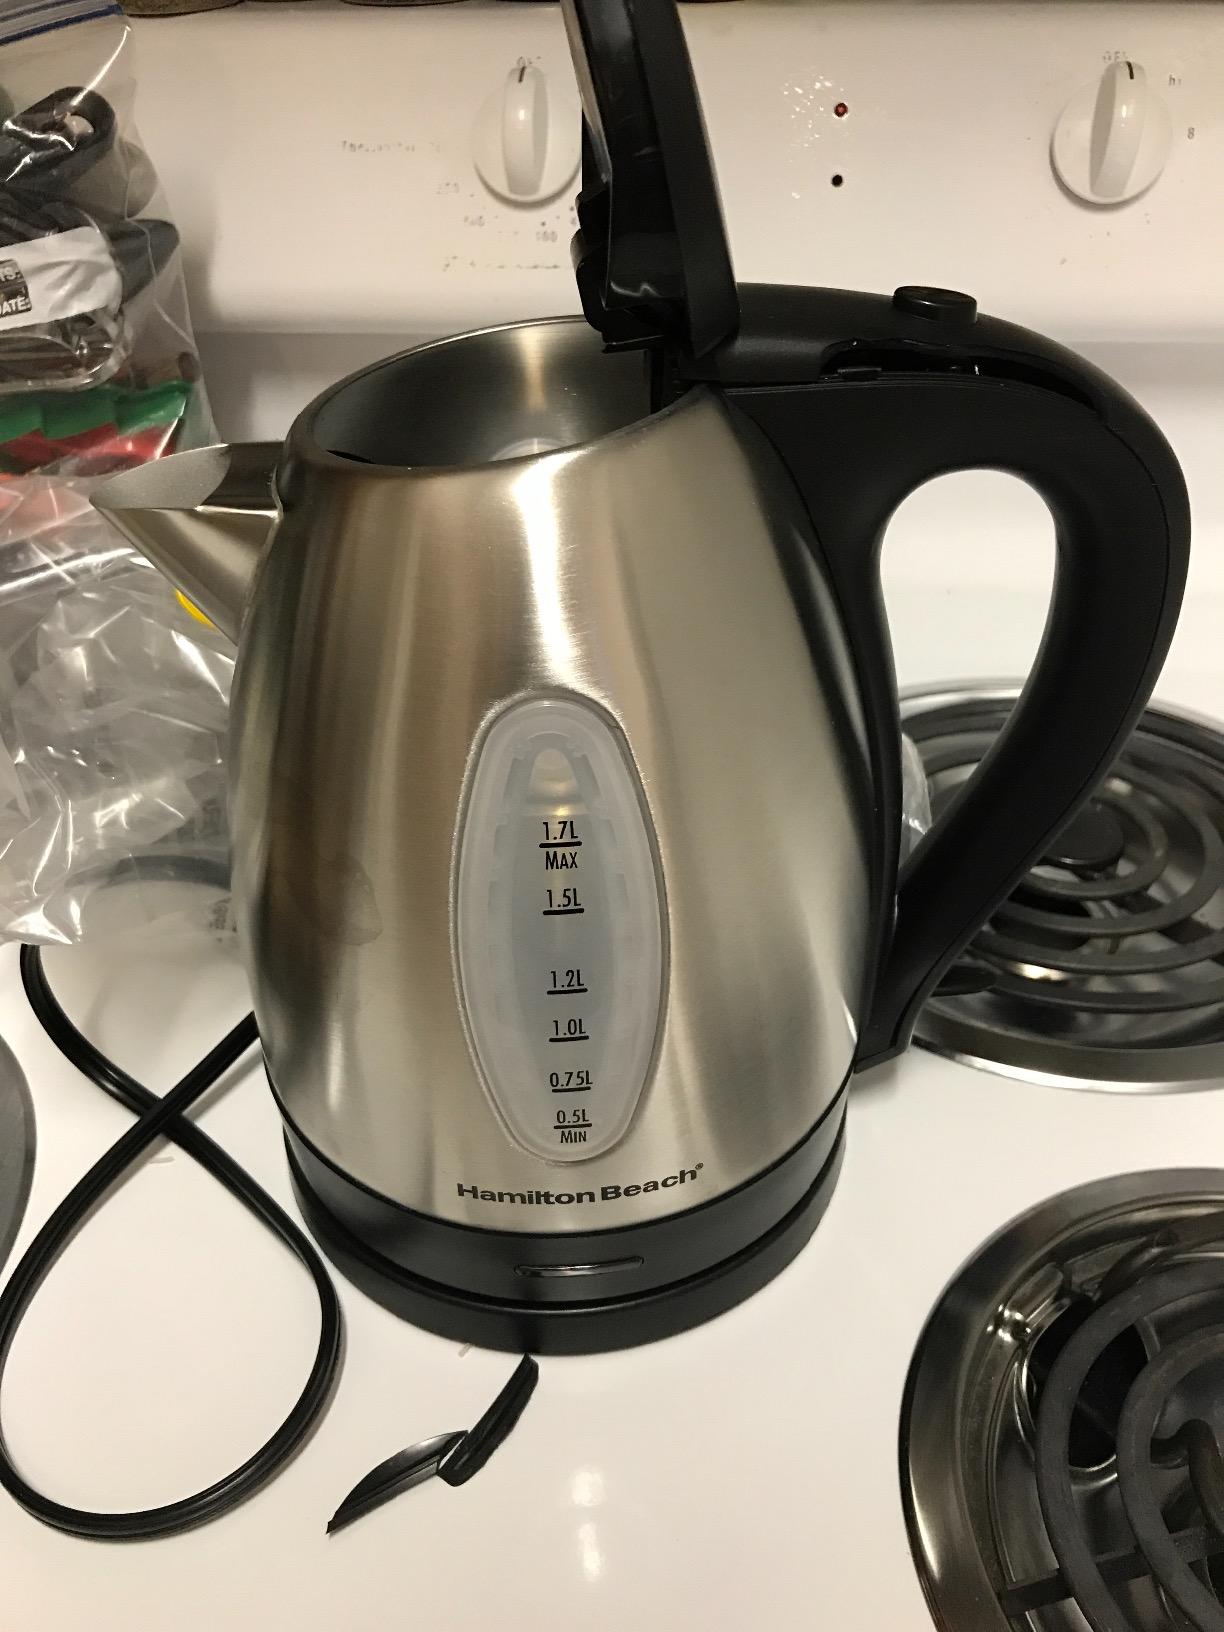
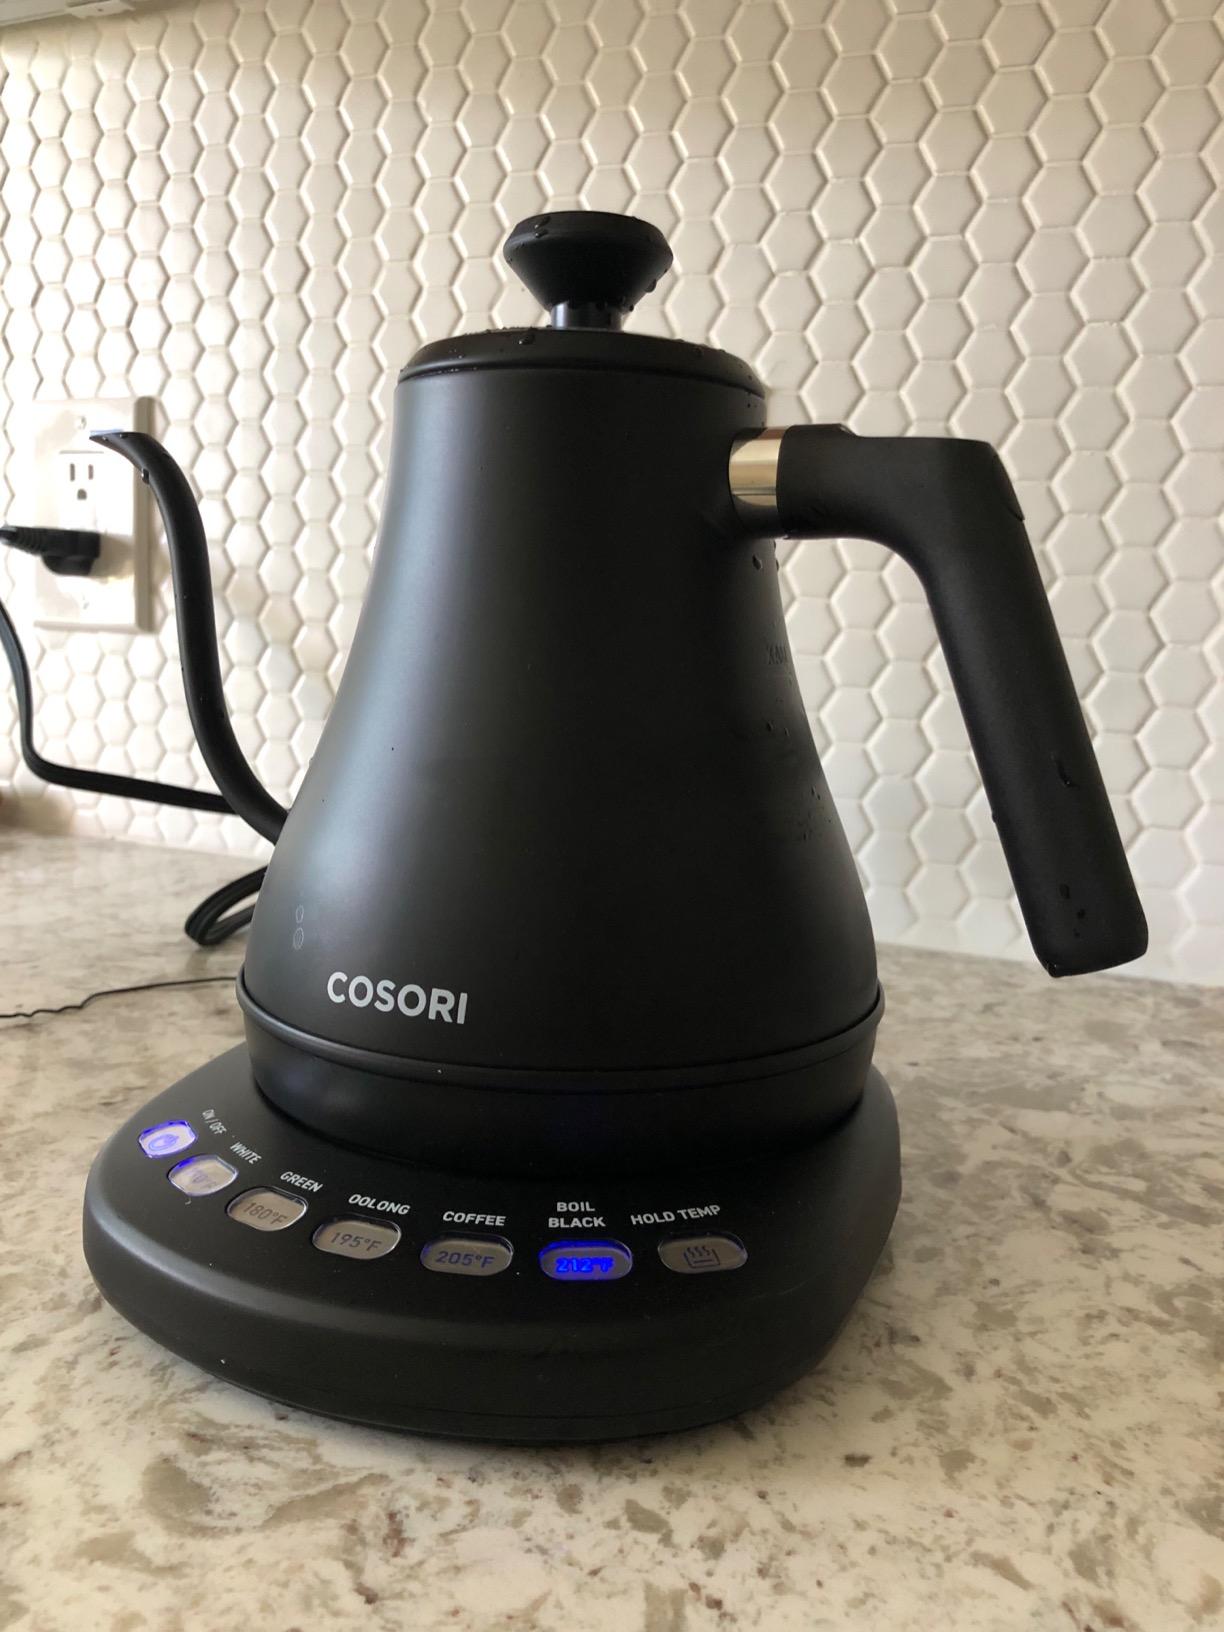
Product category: items_kettle
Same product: no